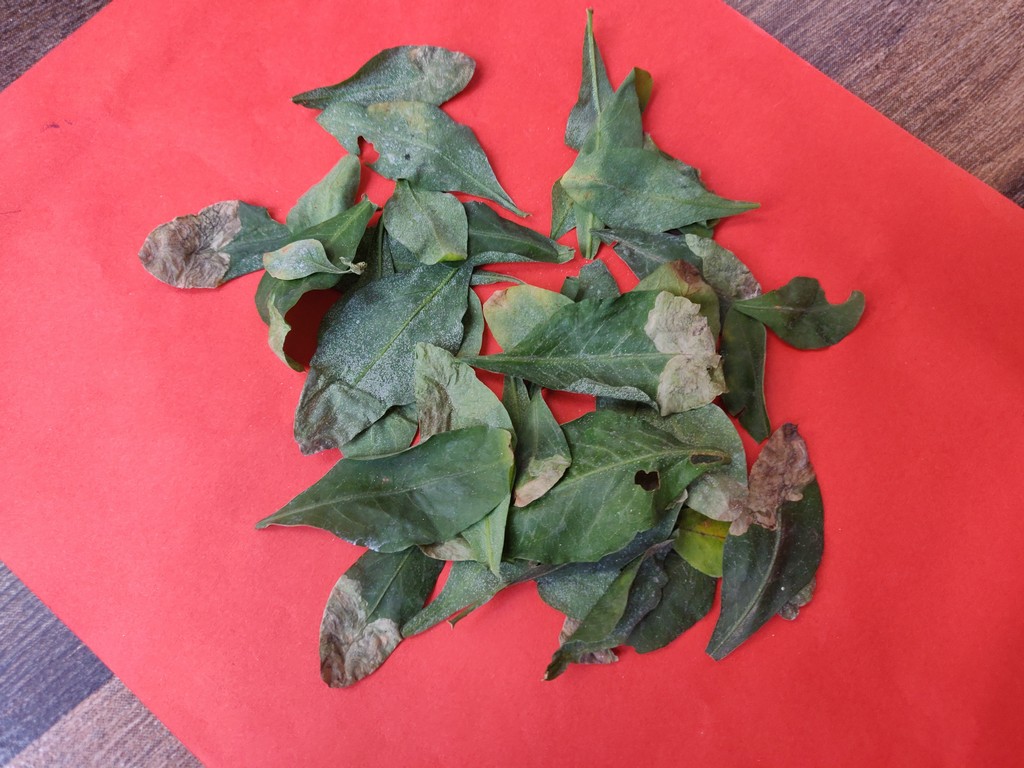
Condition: Unhealthy
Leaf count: multiple
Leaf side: unknown